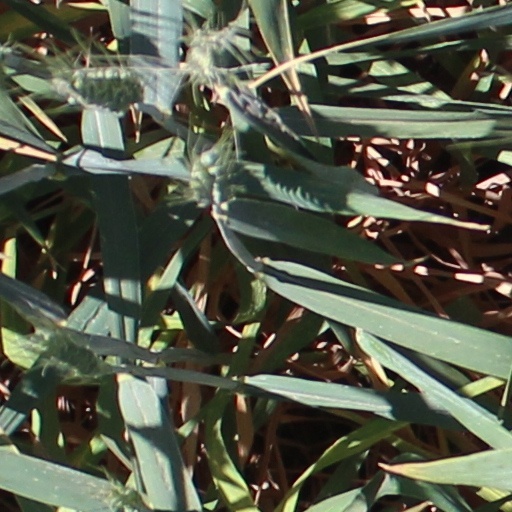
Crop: wheat